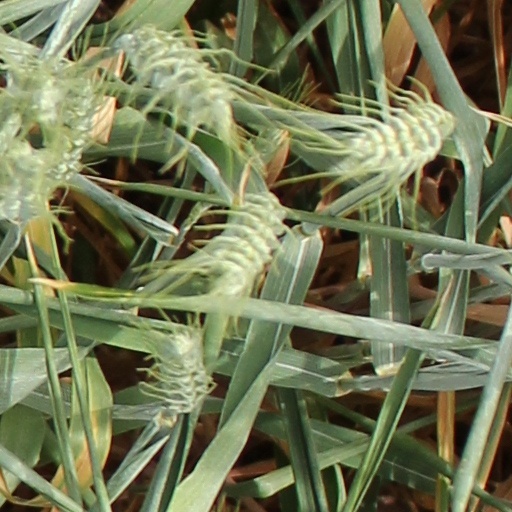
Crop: wheat